List of McDonald's products

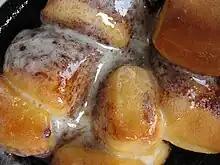
McDonald's Cinnamon Melts

McDonald's advertises their french fries as their World Famous Fries. Fries were first added to the menu in 1949, replacing potato chips. McDonald's fries in the US were originally prepared using a frying oil mixture of 93% beef tallow and 7% vegetable oil known as Formula 47. The use of this oil blend allowed McDonald's to develop their fries' distinctive flavor and crispiness. In 1990, McDonald's was pressured into switching to frying oil that was entirely vegetable oil due to the National Heart Savers Association's campaign against saturated fats. The new US oil used a natural beef flavor additive; other countries' fries do not include any animal products. Then in 2007, the restaurant franchise switched again to a vegetable oil with less trans fats as concerns over the health risks of trans fats grew.